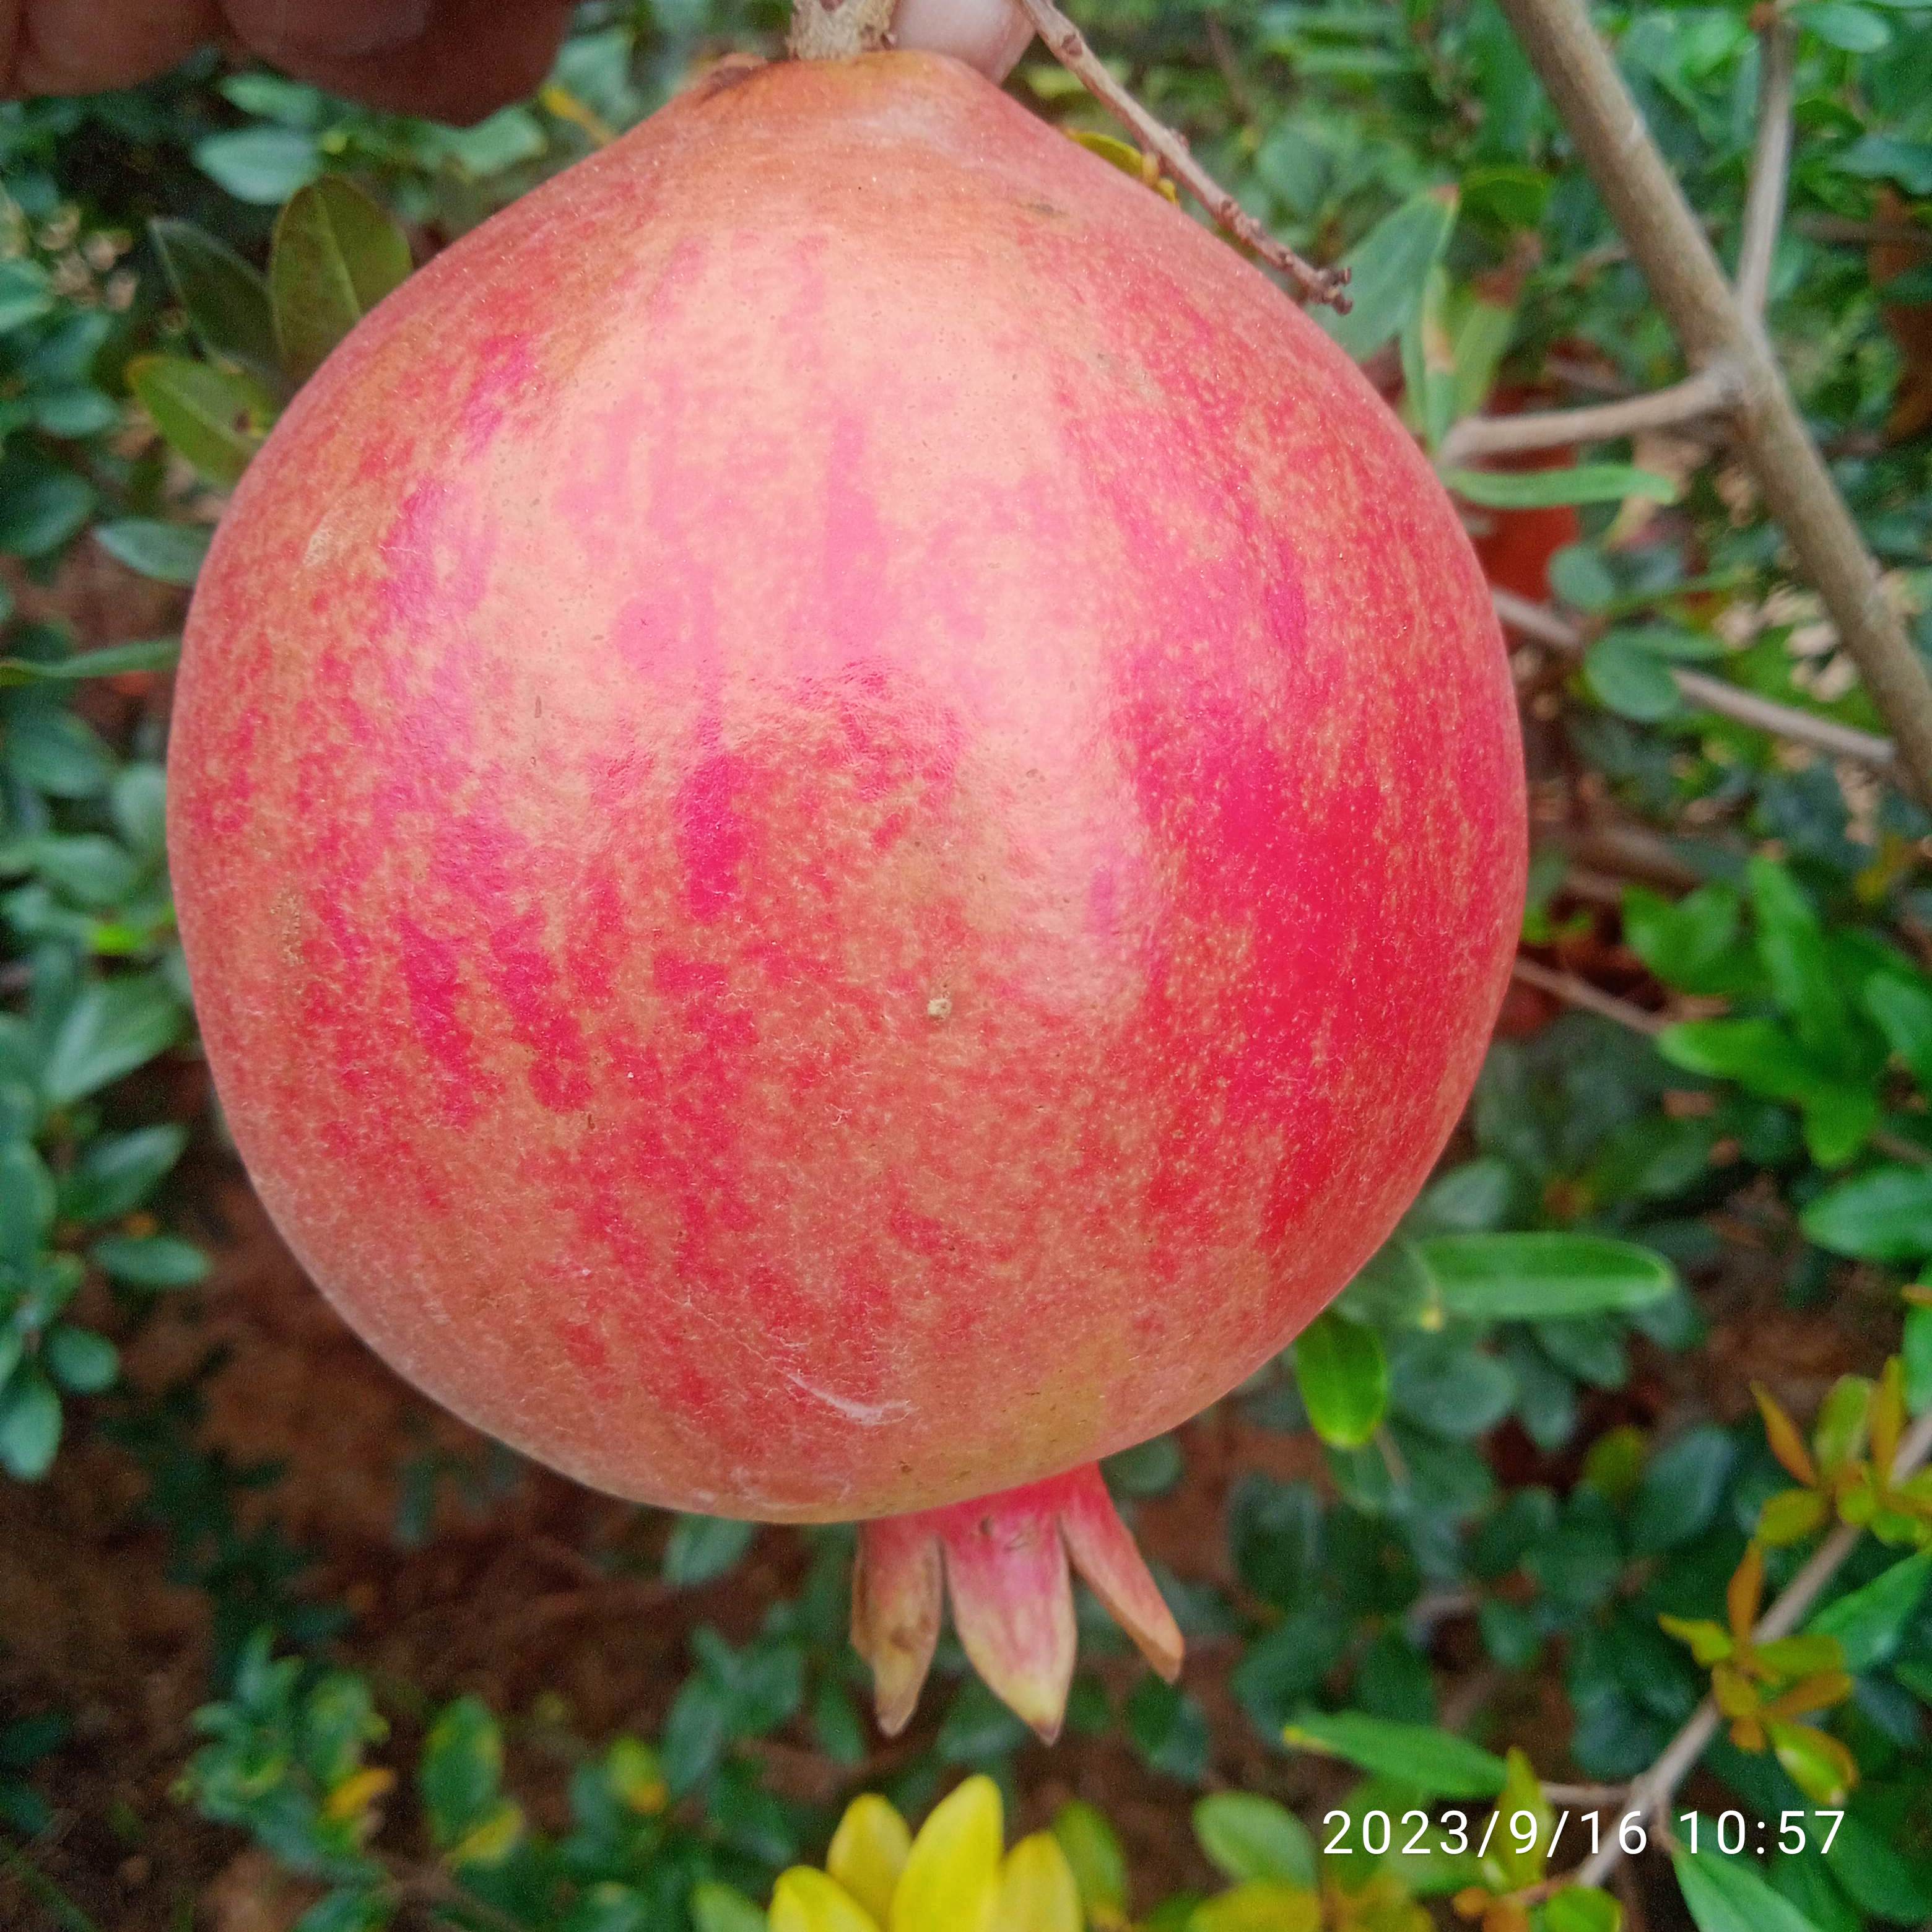
Label: Healthy